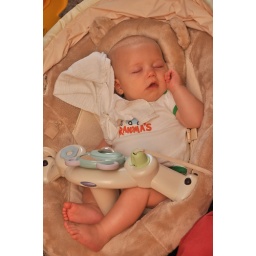
Back by popular demand, the bear chair for optimum ear infection sleeping arrangements